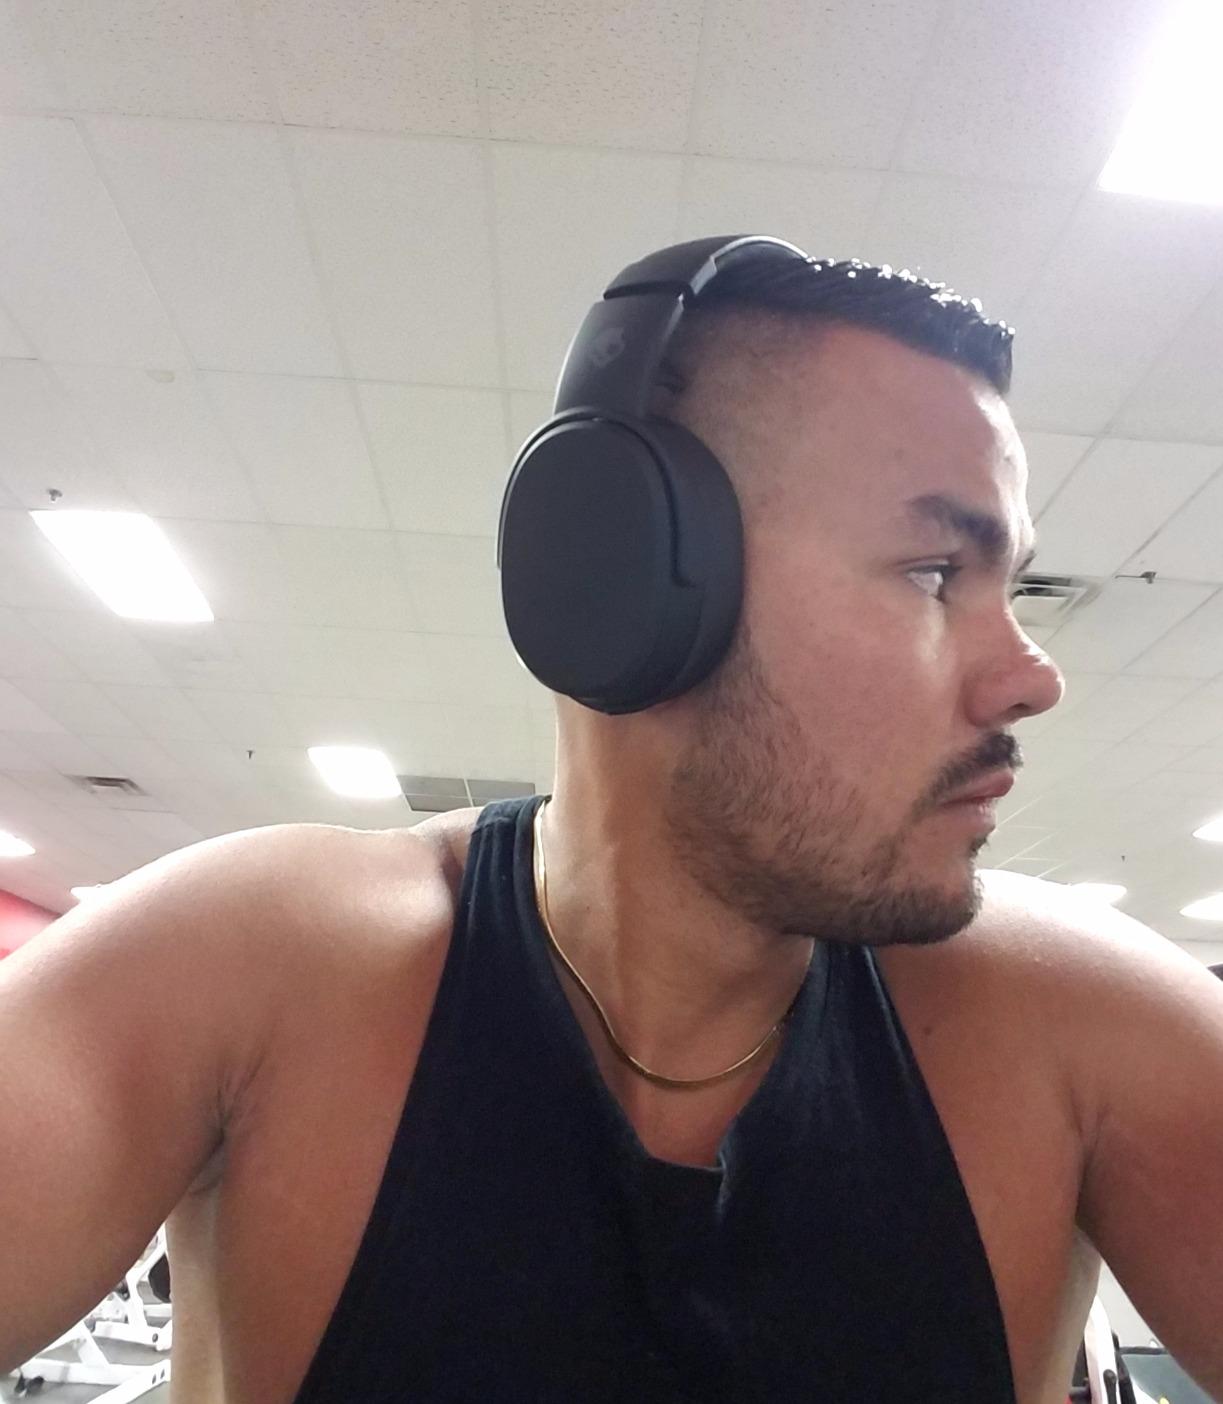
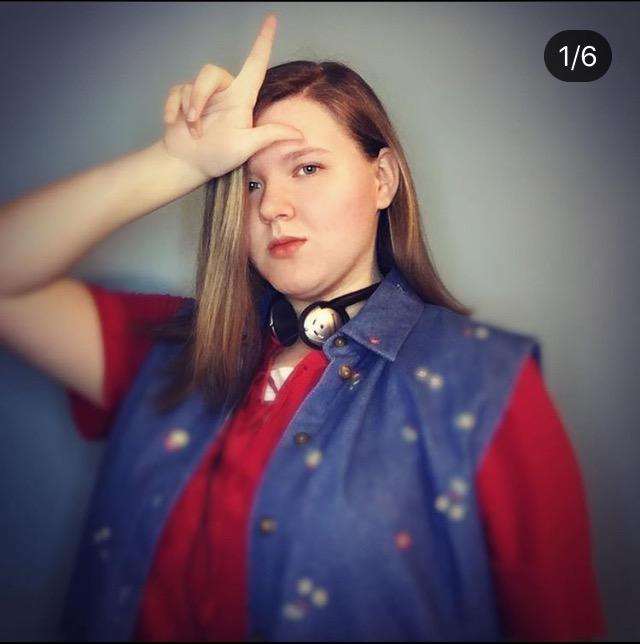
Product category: headphones
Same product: no